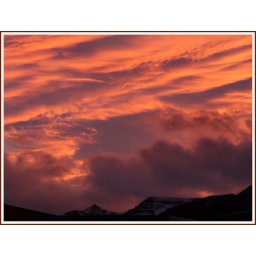
Strong wind from west is driving dark clouds over the mountains. Over is red sky of autumnsunset